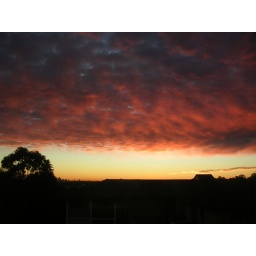
orange and pink clouds in the sky.......